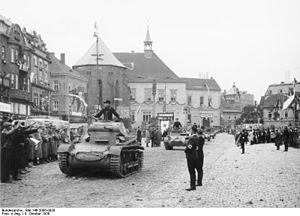
La Wehrmacht est le nom porté par l’armée du IIIᵉ Reich à partir du 21 mai 1935 et jusqu'à sa dissolution officielle en août 1946 par les forces d'occupation de l'Allemagne vaincue.